Sikki grass craft

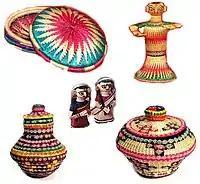
Sikki grass handicrafts

Sikki grass crafts are various handicrafts that are made from a special kind of grass known as sikki found in the Mithilanchal of